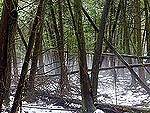
Scene: Outdoor